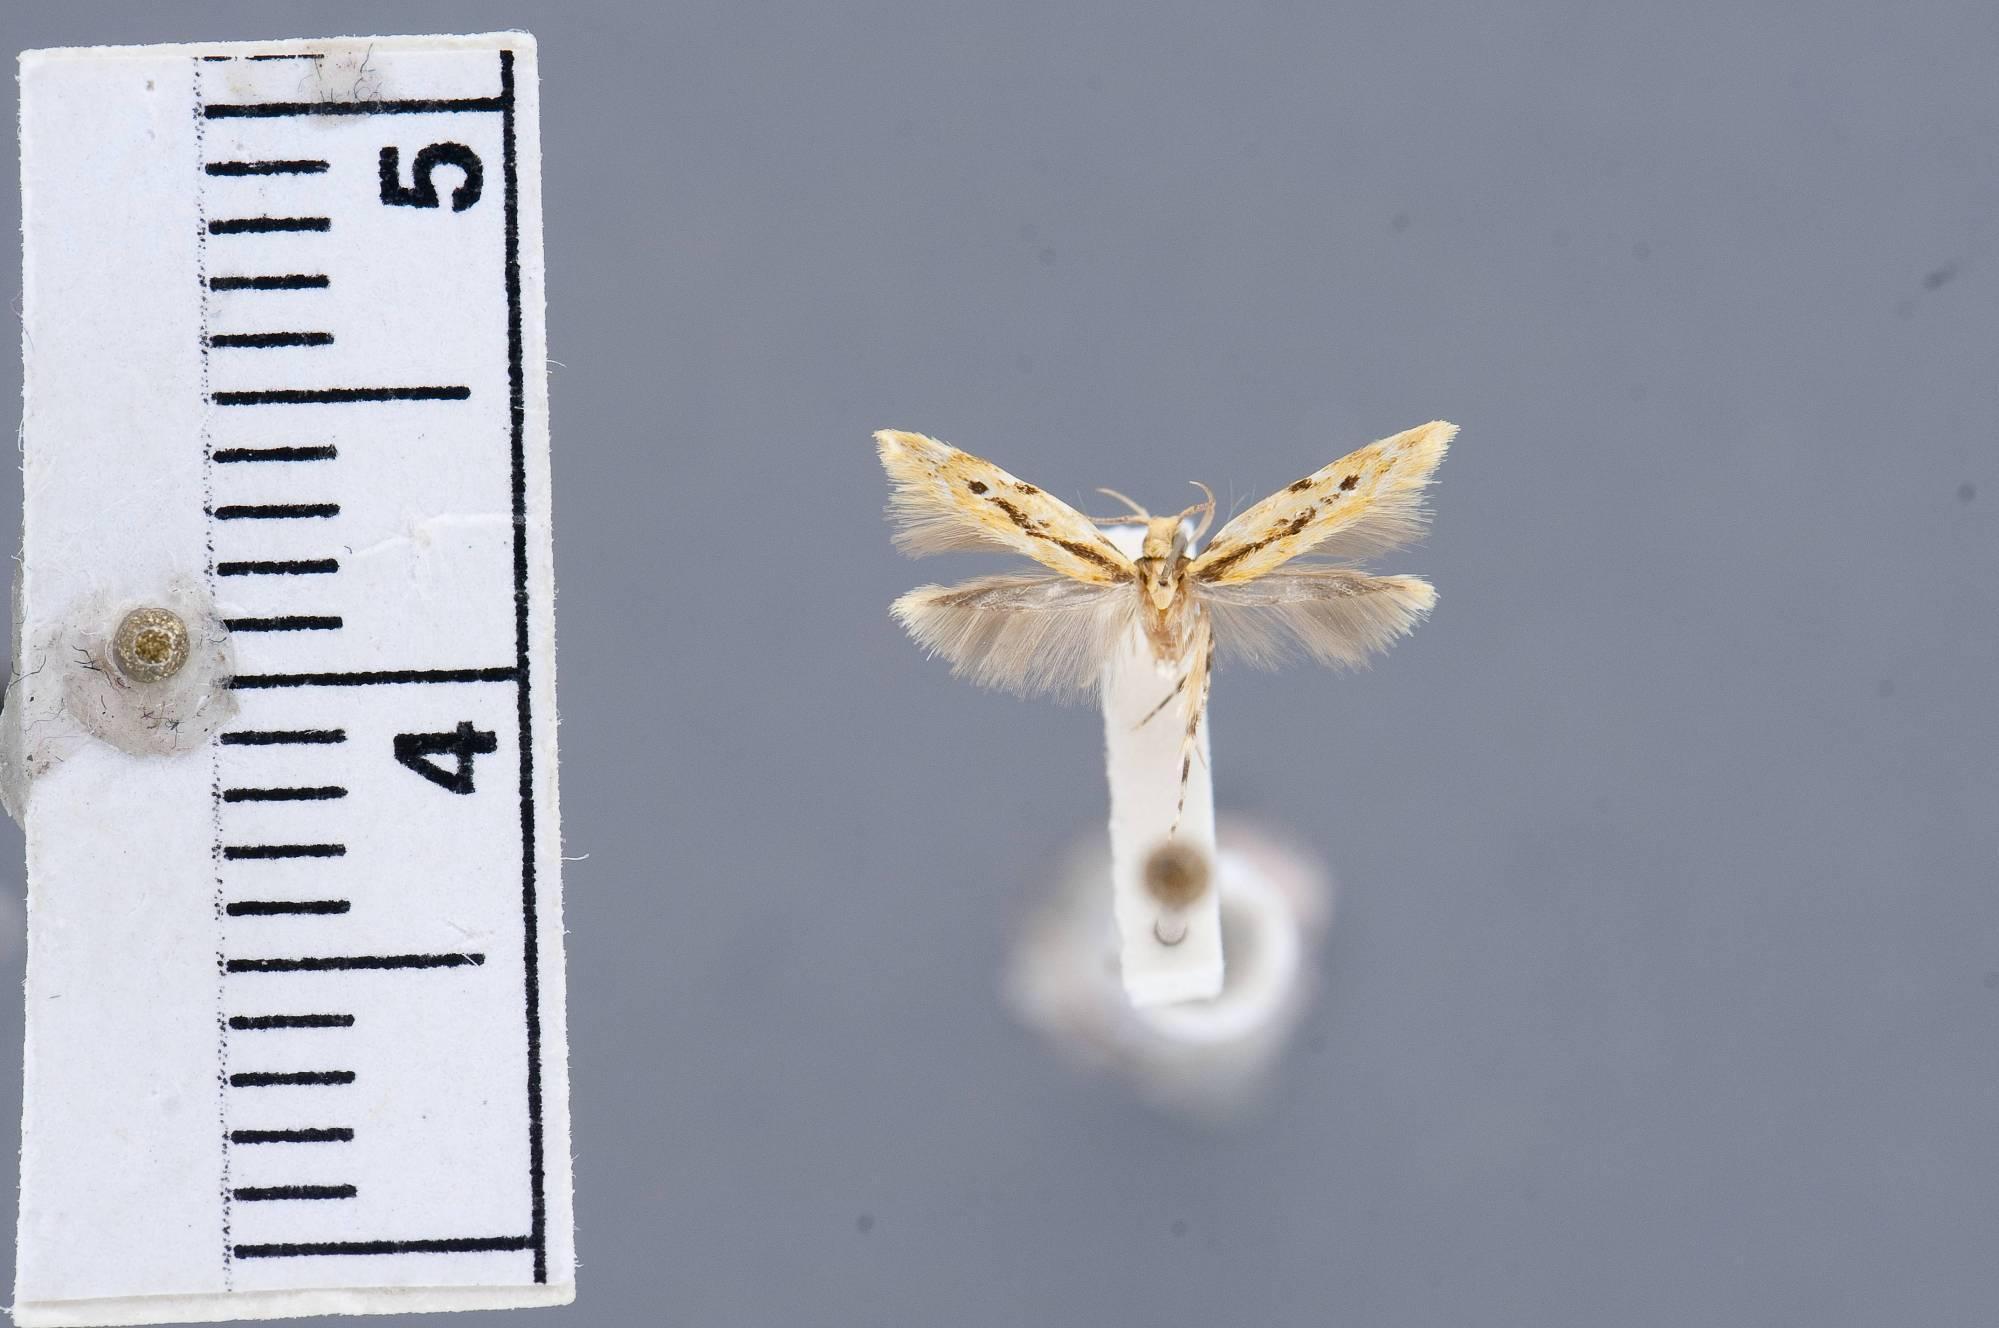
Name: Asymphorodes leptotes
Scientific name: Asymphorodes leptotes Clarke, 1986
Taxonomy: Animalia, Arthropoda, Insecta, Lepidoptera, Glossata, Cosmopterigidae, Cosmopteriginae
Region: J. F. Clarke
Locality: Nuku Hiva, Tapuaooa, Marquesas Islands, French Polynesia, France
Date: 30 Jan 1968